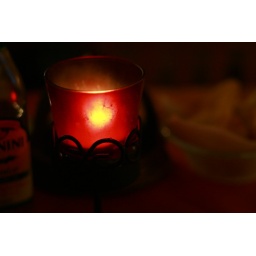
candle in red